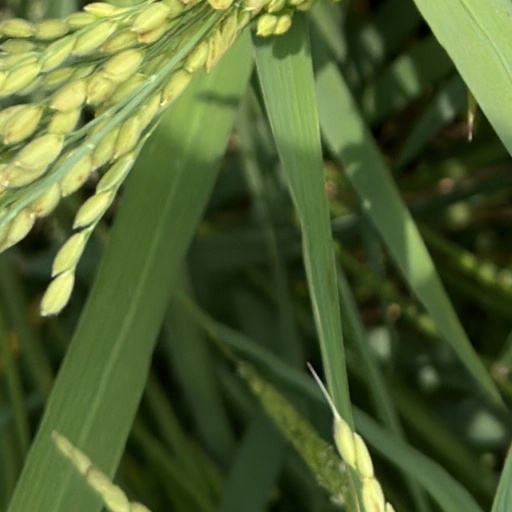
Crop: rice